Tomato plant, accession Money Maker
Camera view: tilt-top (135 deg); turntable rotation: 180 degrees
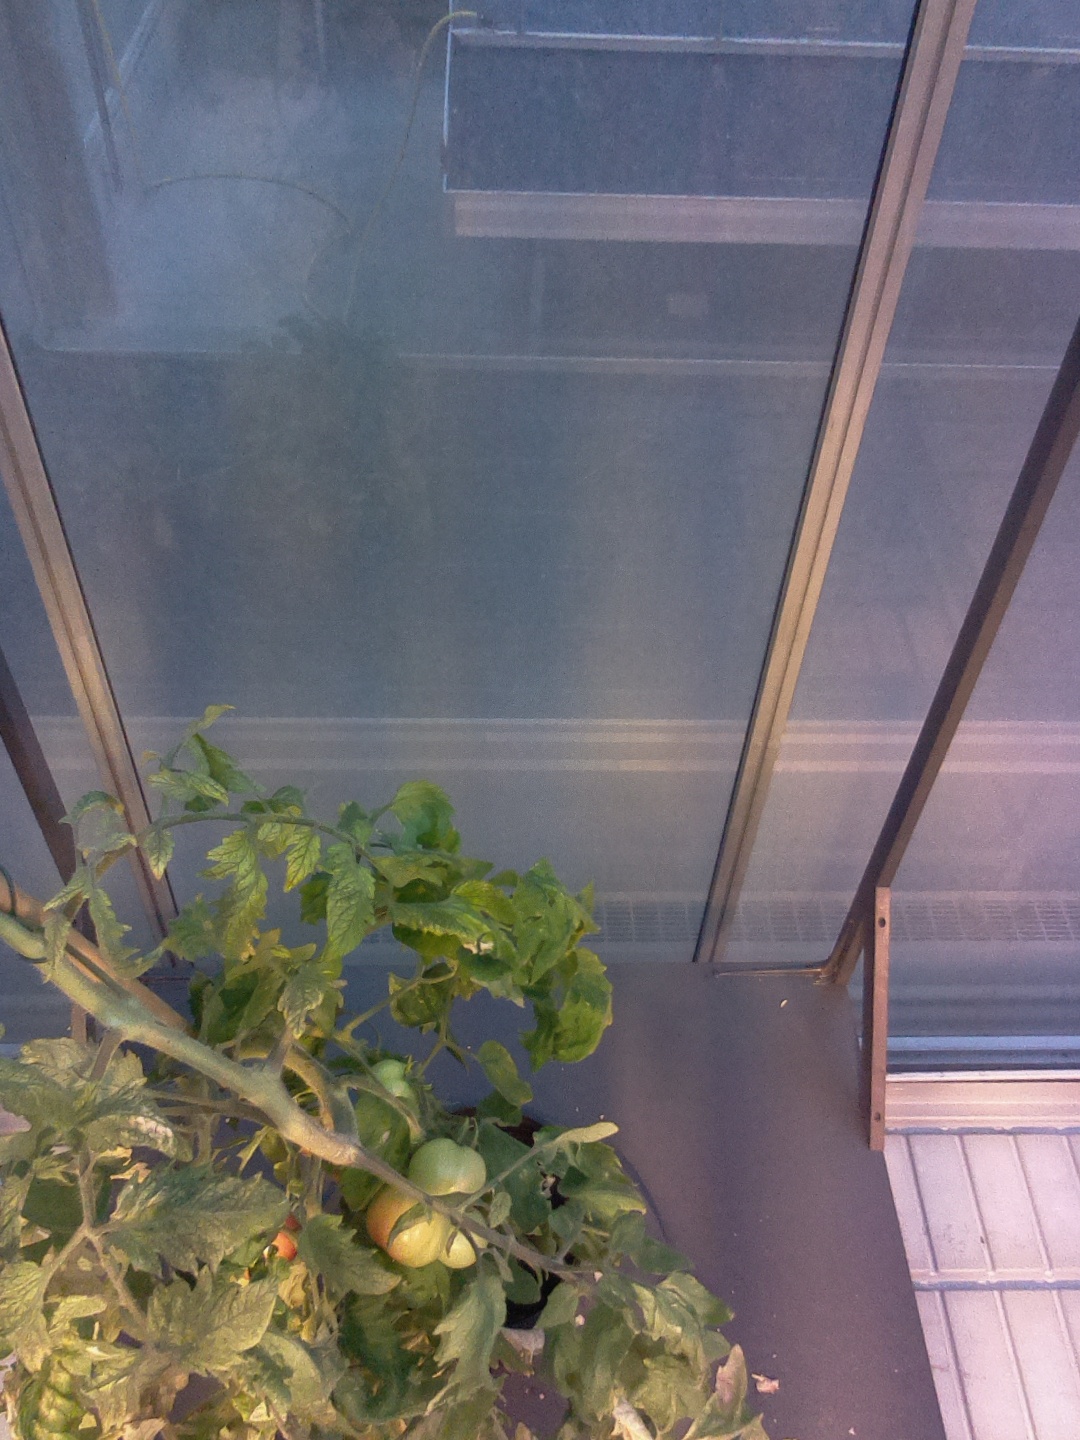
BBCH growth stage 82: 20%-30% of fruits show typical fully ripe color